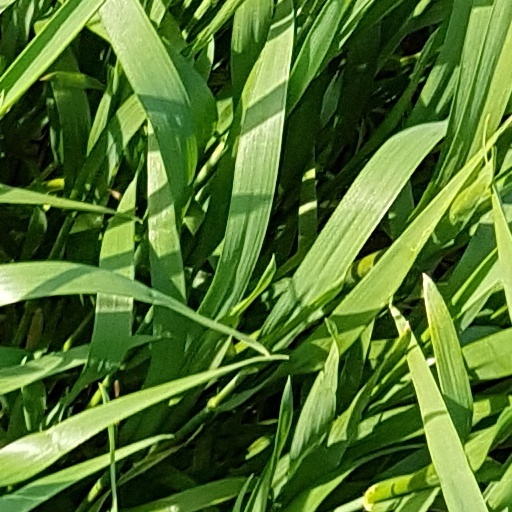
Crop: wheat